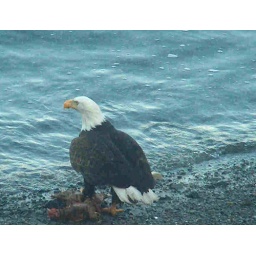
Eagle with chicken in front of house